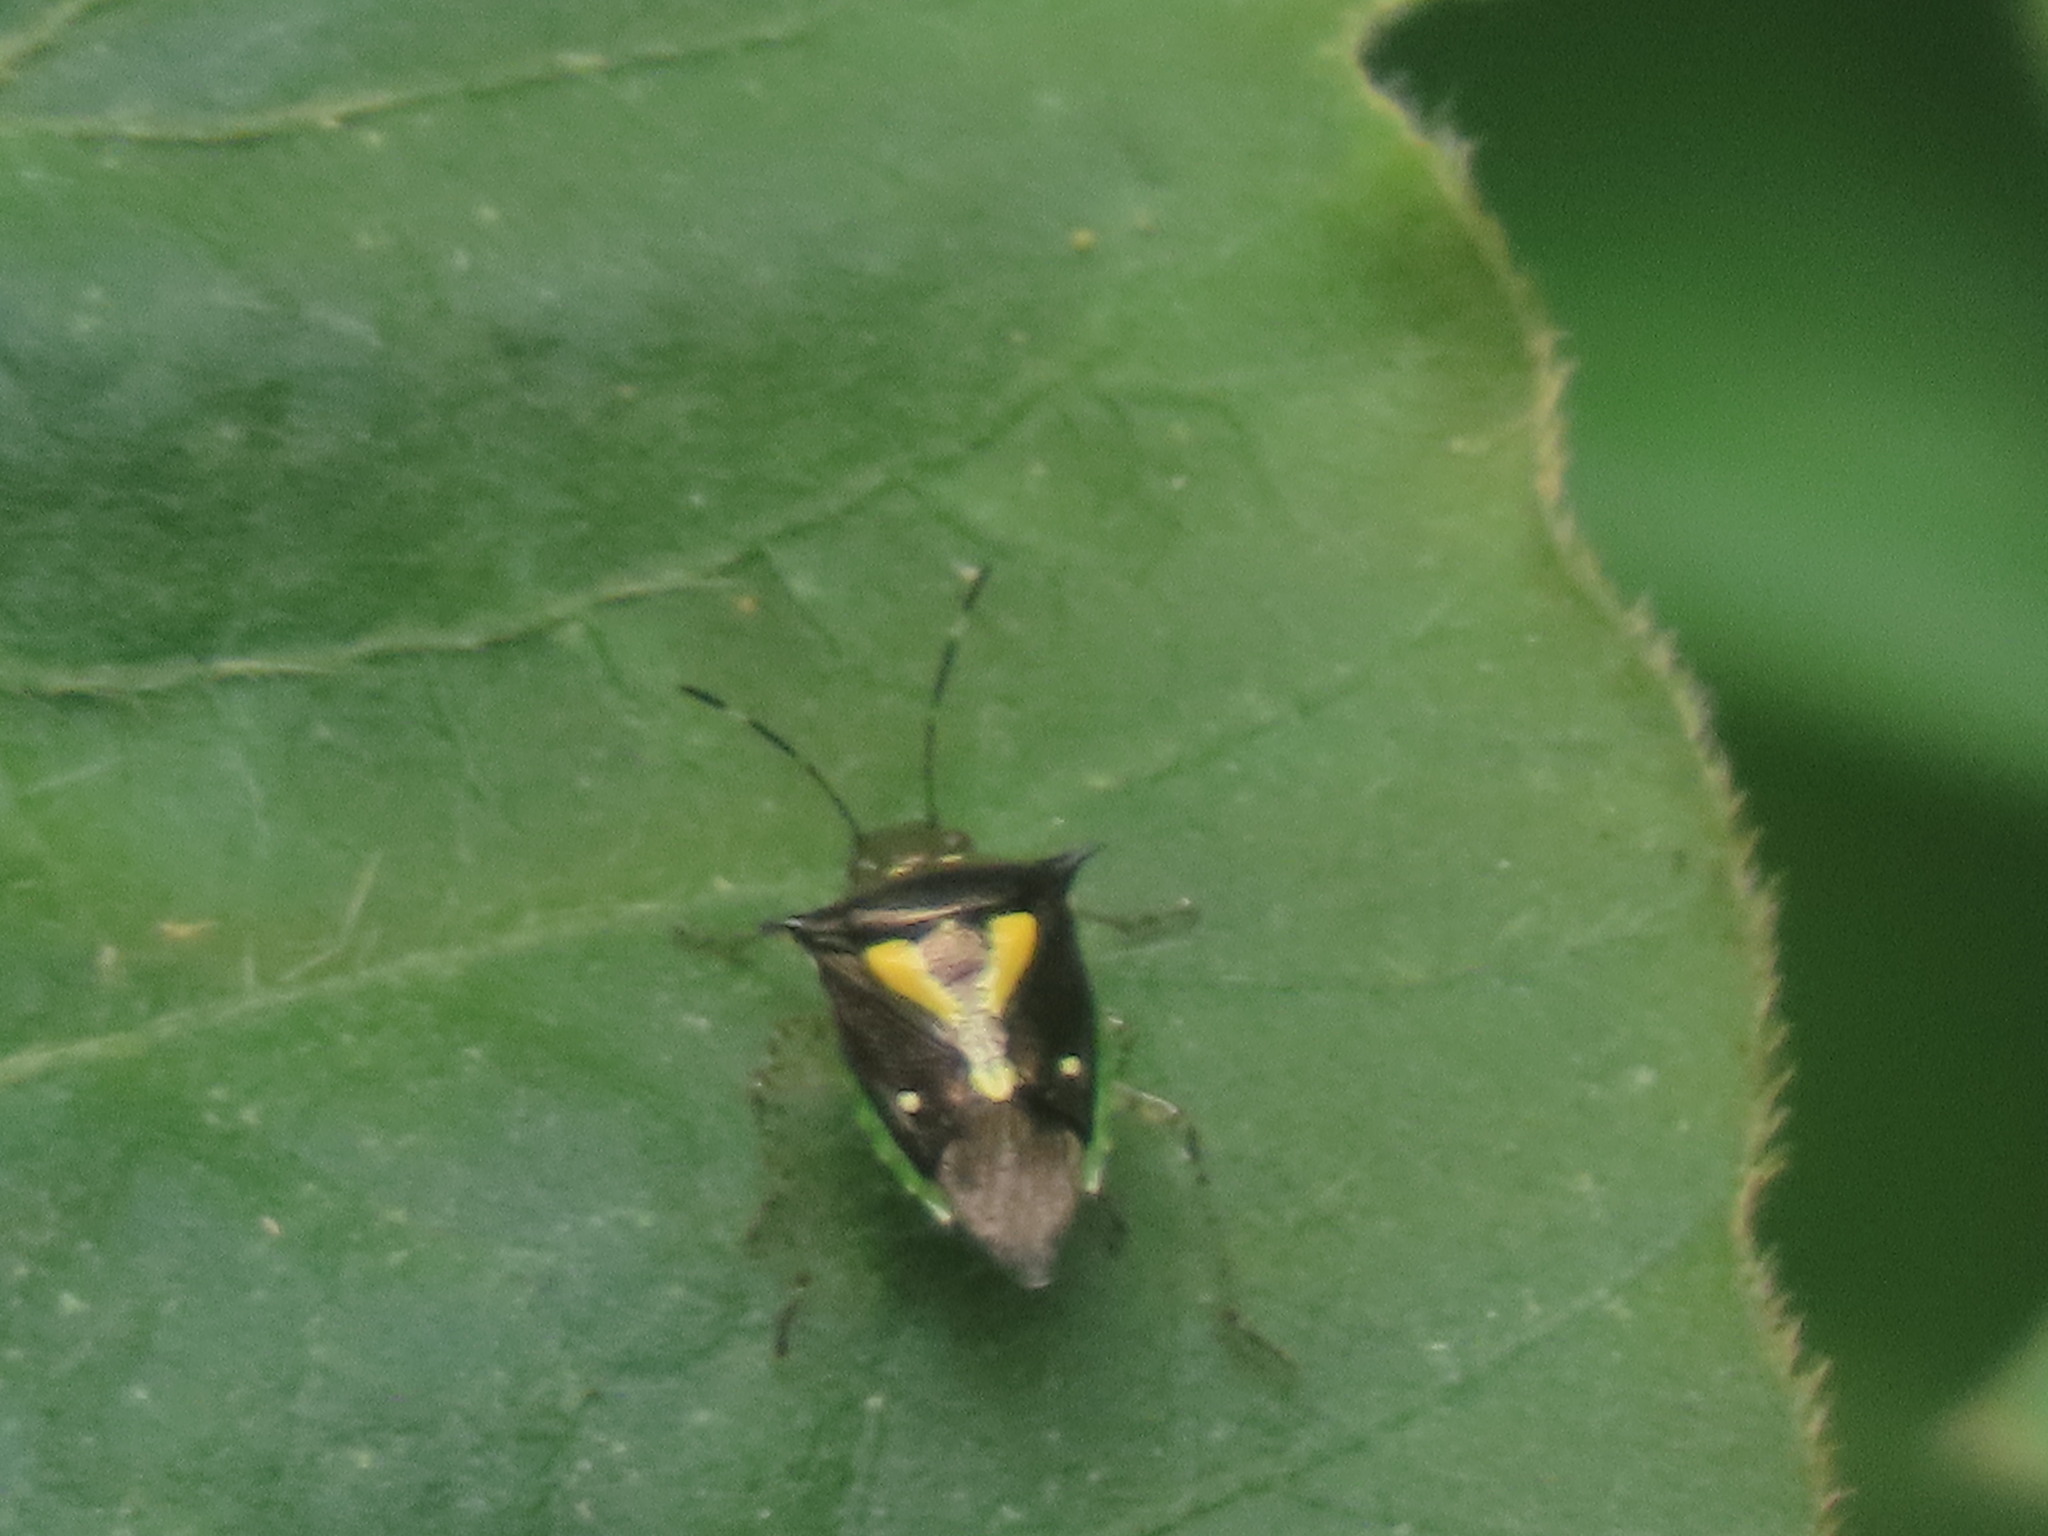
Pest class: stink_bug